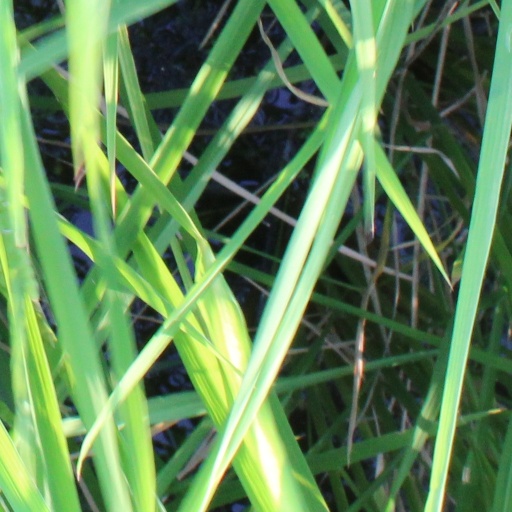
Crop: rice